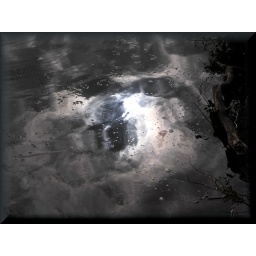
sky in the water